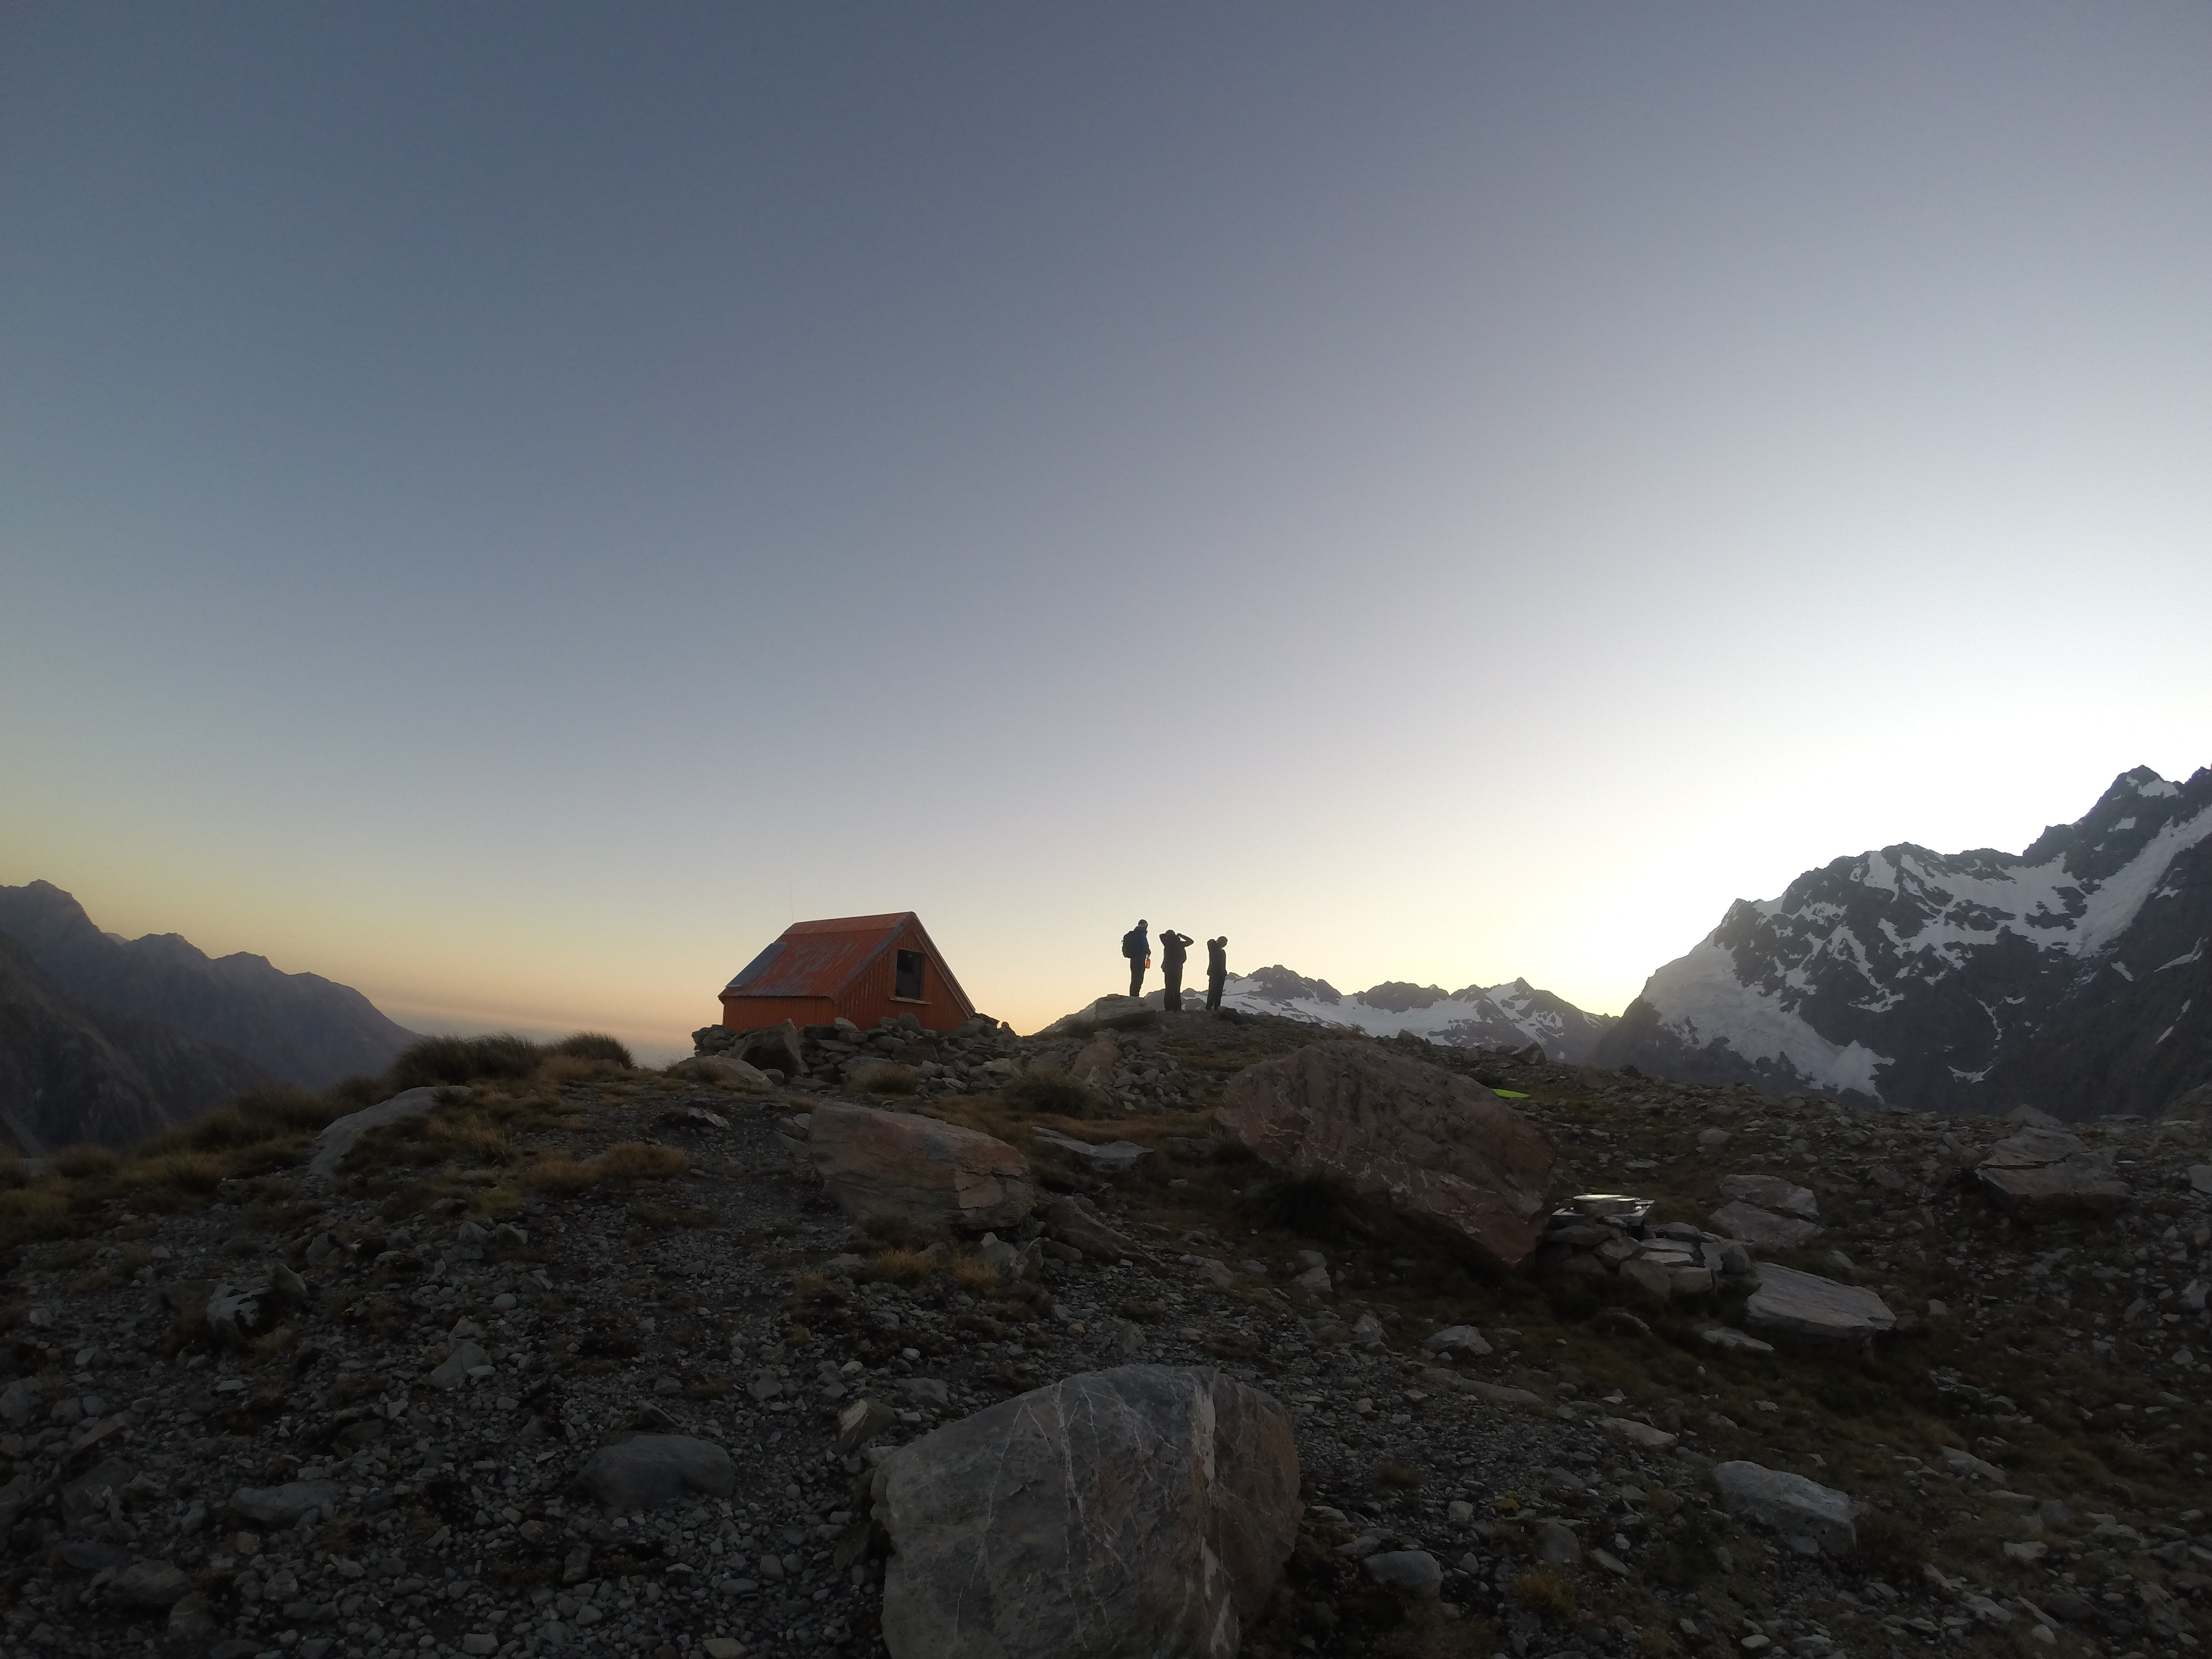
landscape, rock, wilderness, mountain, snow, hill, adventure, valley, mountain range, terrain, ridge, summit, plateau, fell, landform, geographical feature, atmospheric phenomenon, mountainous landforms